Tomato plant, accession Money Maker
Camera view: tilt-top (135 deg); turntable rotation: 120 degrees
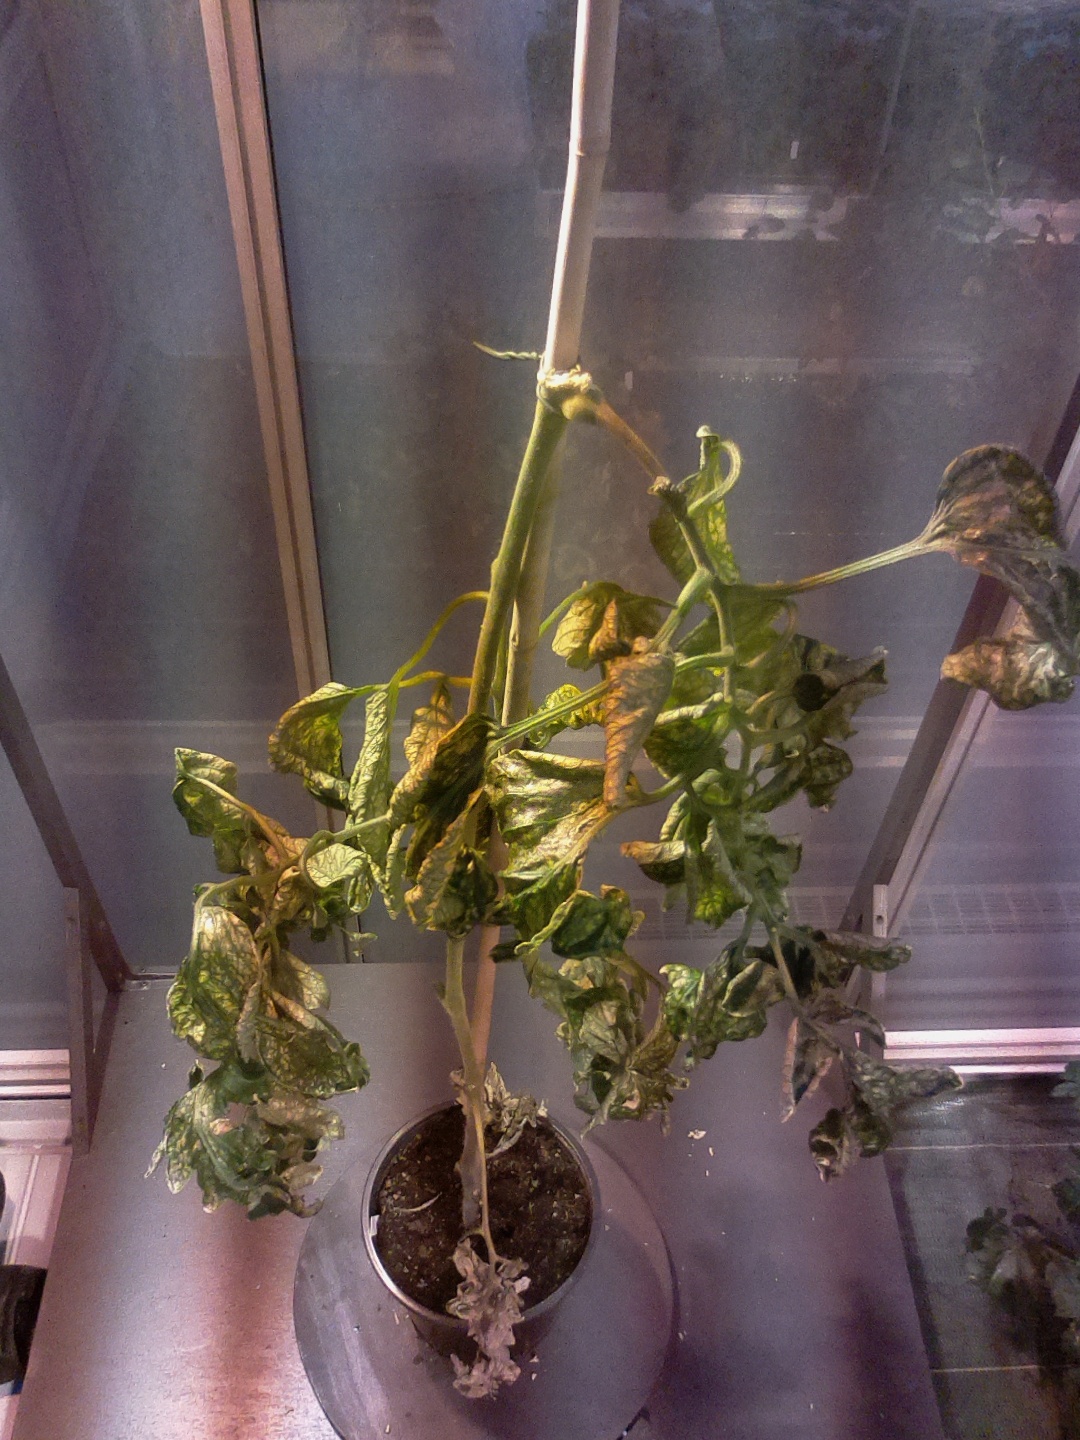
BBCH growth stage 52: 2 inflorescences visible